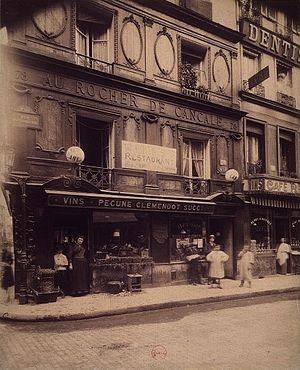
Restaurant ""Au rocher de Cancale"" dans son emplacement actuel (l'emplacement originel était au n°59)
Le restaurant Au Rocher de Cancale est un restaurant parisien, aujourd'hui situé au nᵒ 78 de la rue Montorgueil. Il fut également un restaurant très réputé au XIXe siècle, situé au coin des rues Montorgueil et Mandar, ouvert sous le Consulat et fermé en 1845.